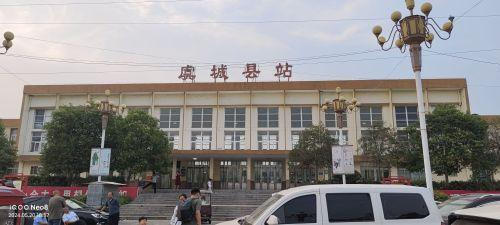
地标名称：虞城县站
所在城市：商丘市·虞城县